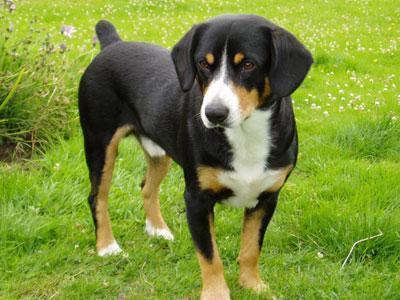
EntleBucher